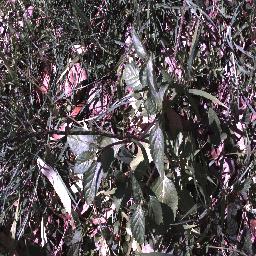
Label: snake_weed